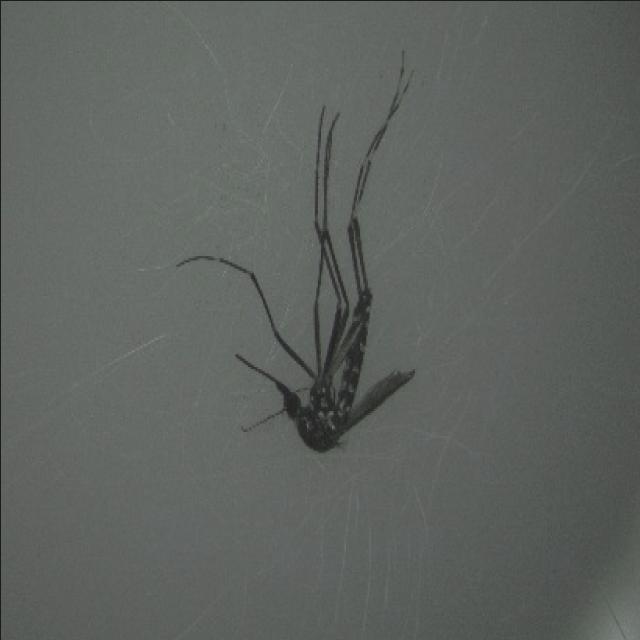
Species: aedes_albopictus